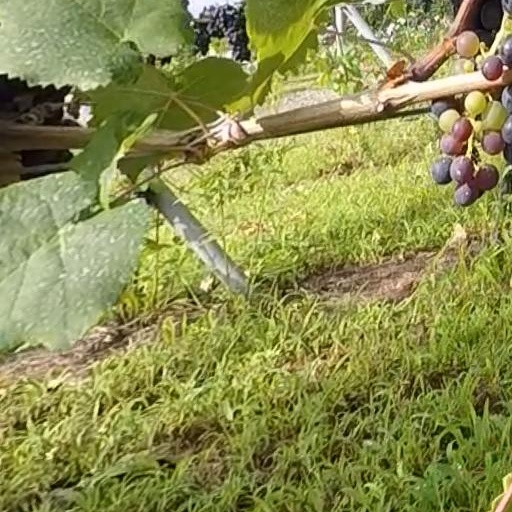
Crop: grape